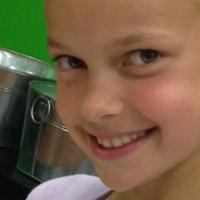
Age group: age 01-10